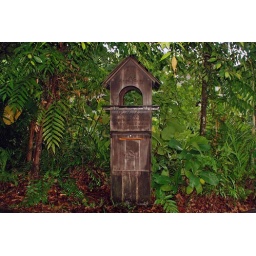
This wooden box is at the entrance to Sungei Buloh Wetland Reserve in Singapore